Jurassic

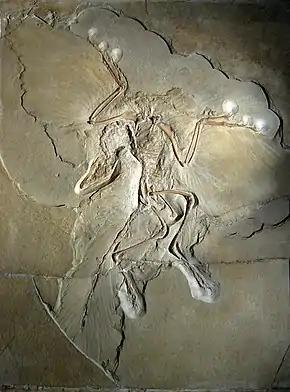
Fossil of complete Archaeopteryx, including indentations of feathers on wings and tail

During the Jurassic, the North Atlantic Ocean remained relatively narrow, while the South Atlantic did not open until the Cretaceous. The continents were surrounded by Panthalassa, with the Tethys Ocean between Gondwana and Asia. At the end of the Triassic, there was a marine transgression in Europe, flooding most parts of central and western Europe transforming it into an archipelago of islands surrounded by shallow seas. During the Jurassic, both the North and South Pole were covered by oceans. Beginning in the Early Jurassic, the Boreal Ocean was connected to the proto-Atlantic by the "Viking corridor" or Transcontinental Laurasian Seaway, a passage between the Baltic Shield and Greenland several hundred kilometers wide. During the Callovian, the Turgai Epicontinental Sea formed, creating a marine barrier between Europe and Asia.